The Man Whose Mind Exploded

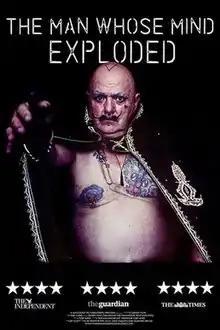
Film poster

The Man Whose Mind Exploded is a 2013 documentary film directed by Toby Amies. The film depicts the strange relationship between Amies and Brighton eccentric Drako Oho Zarharzar.